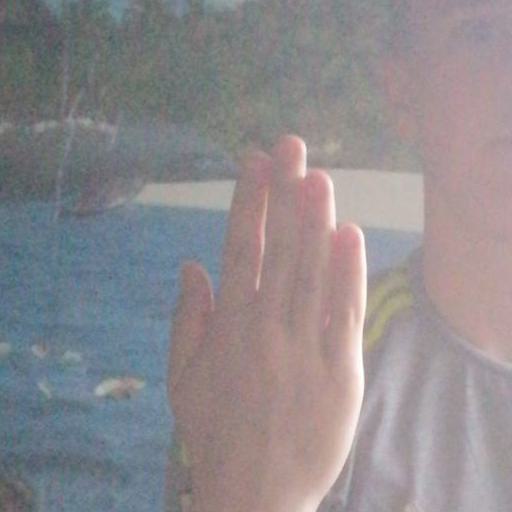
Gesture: stop_inverted